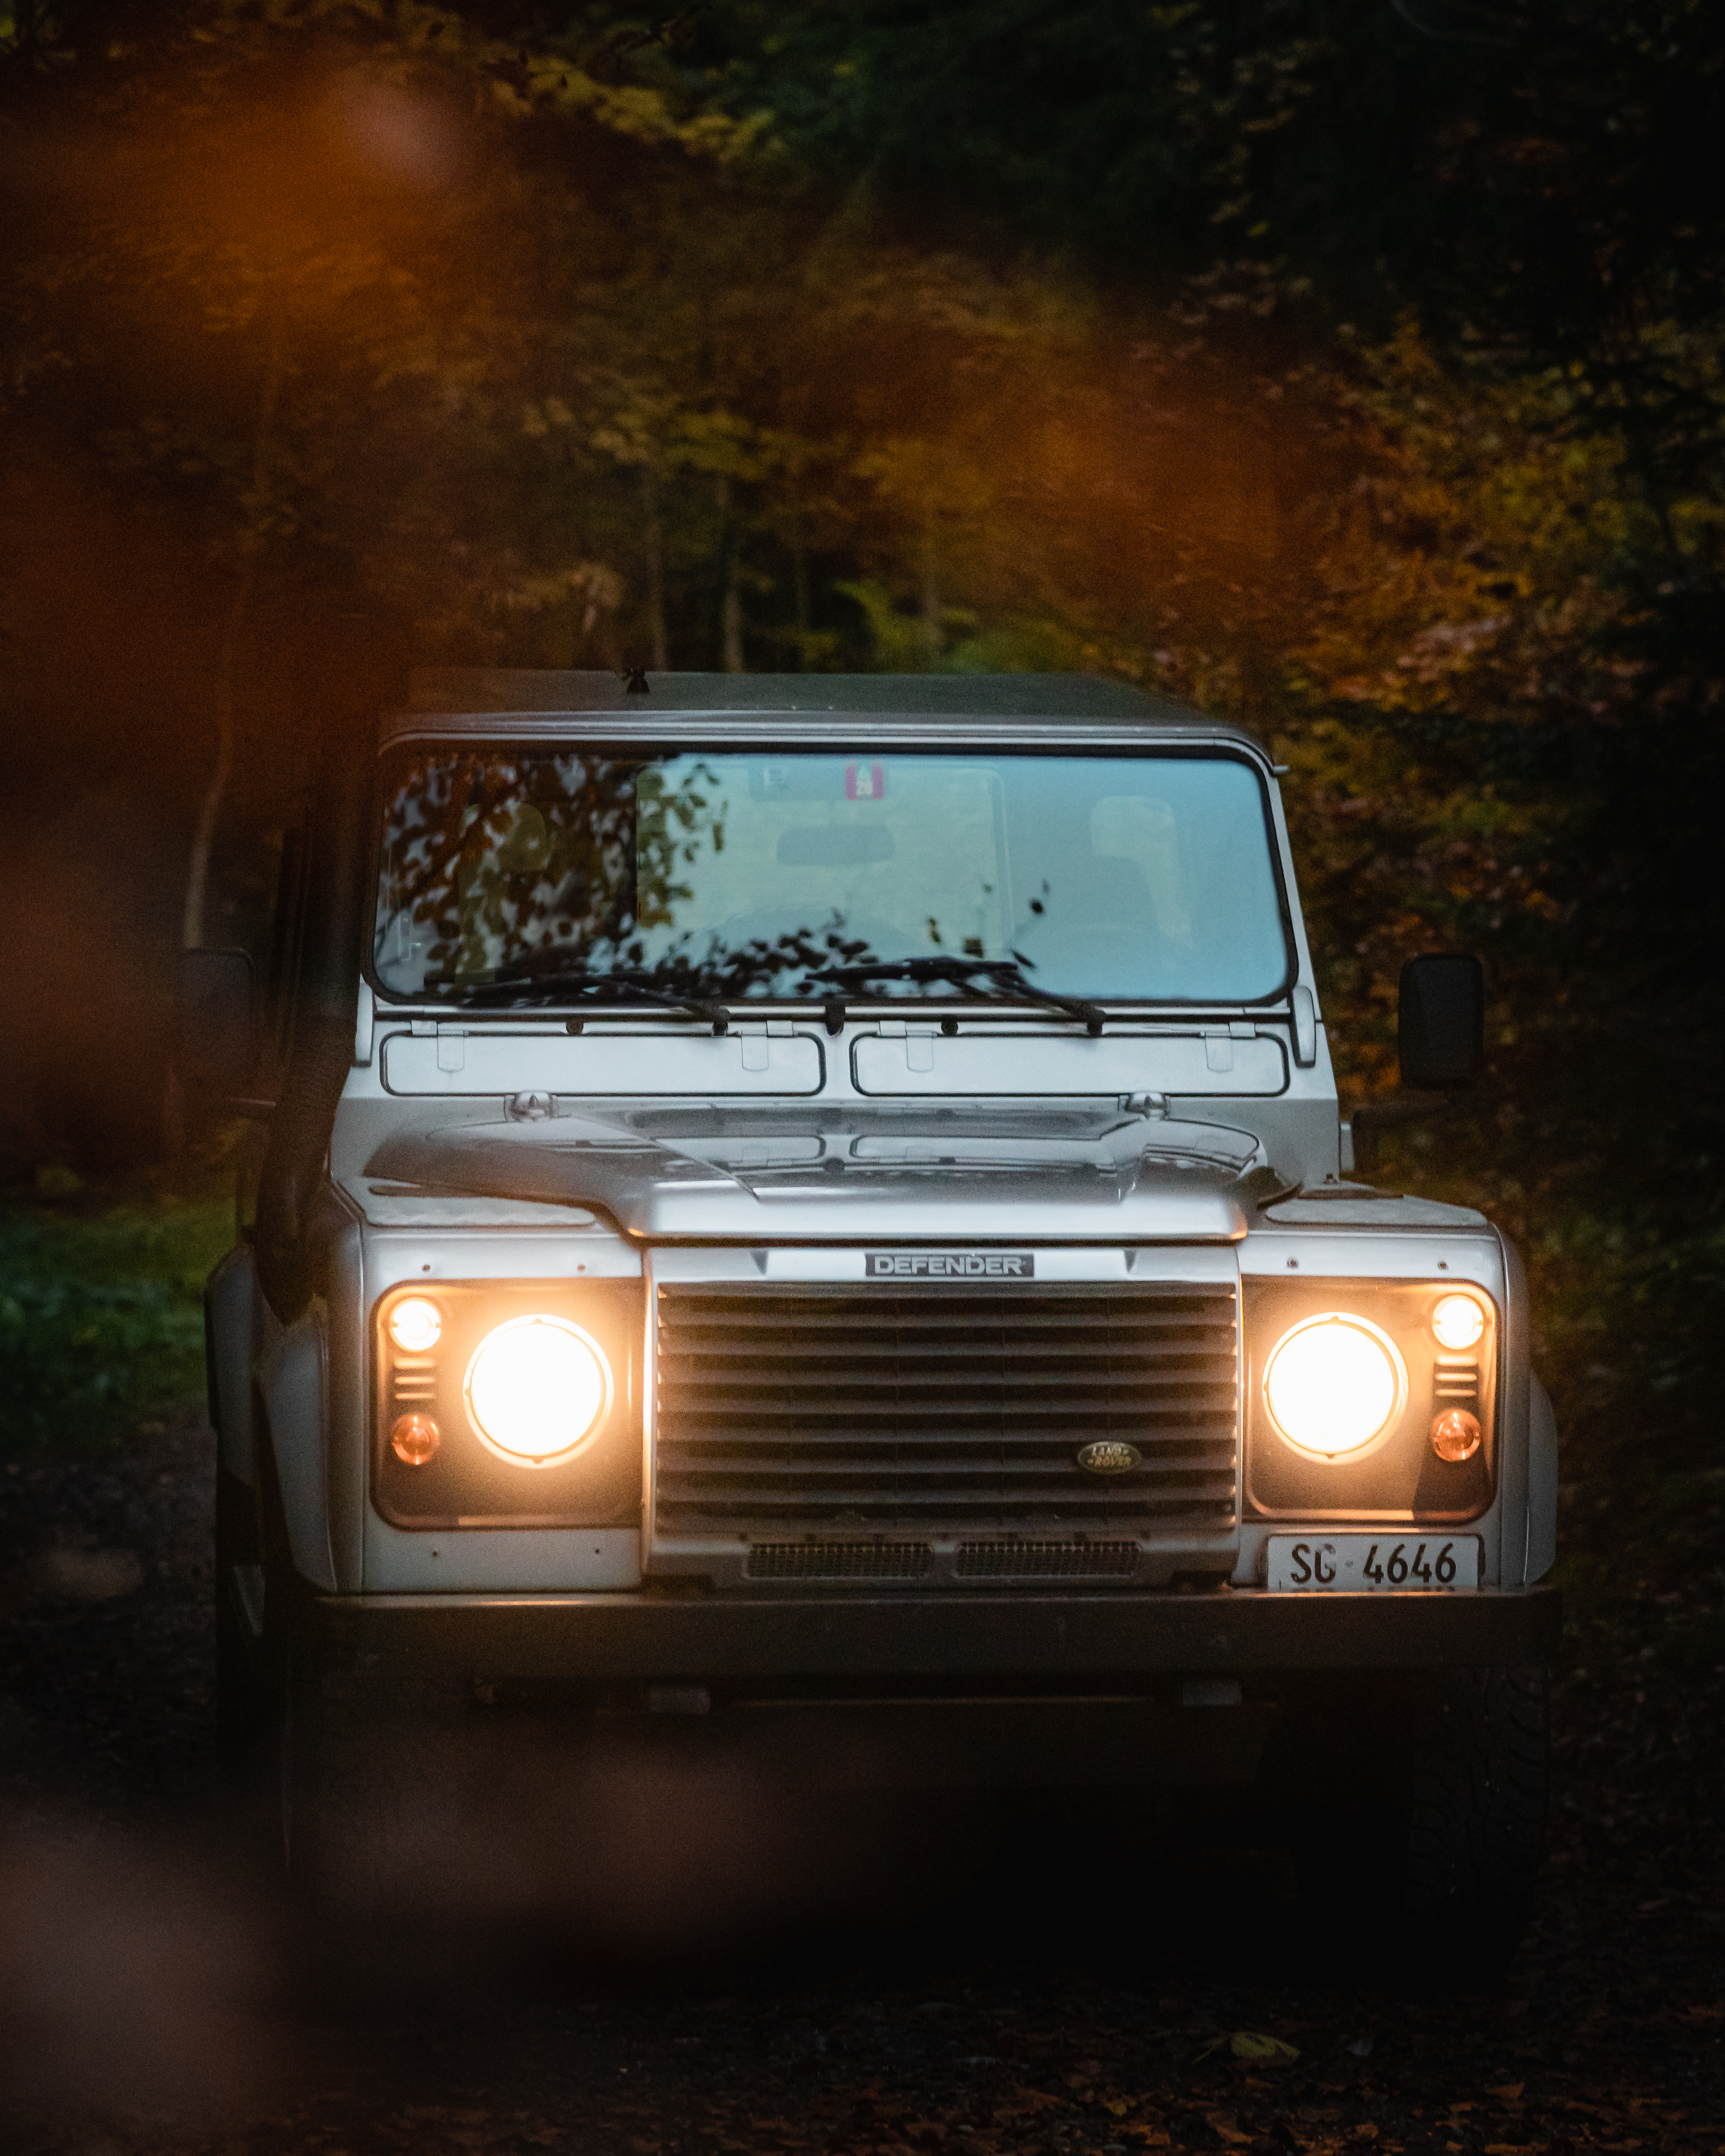
Automotive parking light, tire, vehicle, automotive lighting, vehicle registration plate, motor vehicle, automotive tire, hood, automotive design, tree, plant, headlamp, bumper, car, land rover defender, automotive exterior, grille, automotive wheel system, gas, asphalt, Tints and shades, landscape, fender, windshield, hardtop, auto part, commercial vehicle, Automotive fog light, sport utility vehicle, wheel, land rover, glass, automotive window part, windscreen wiper, recreation, grass, darkness, van, off road vehicle, midnight, road, forest, night, trail, off roading, roof rack, transport